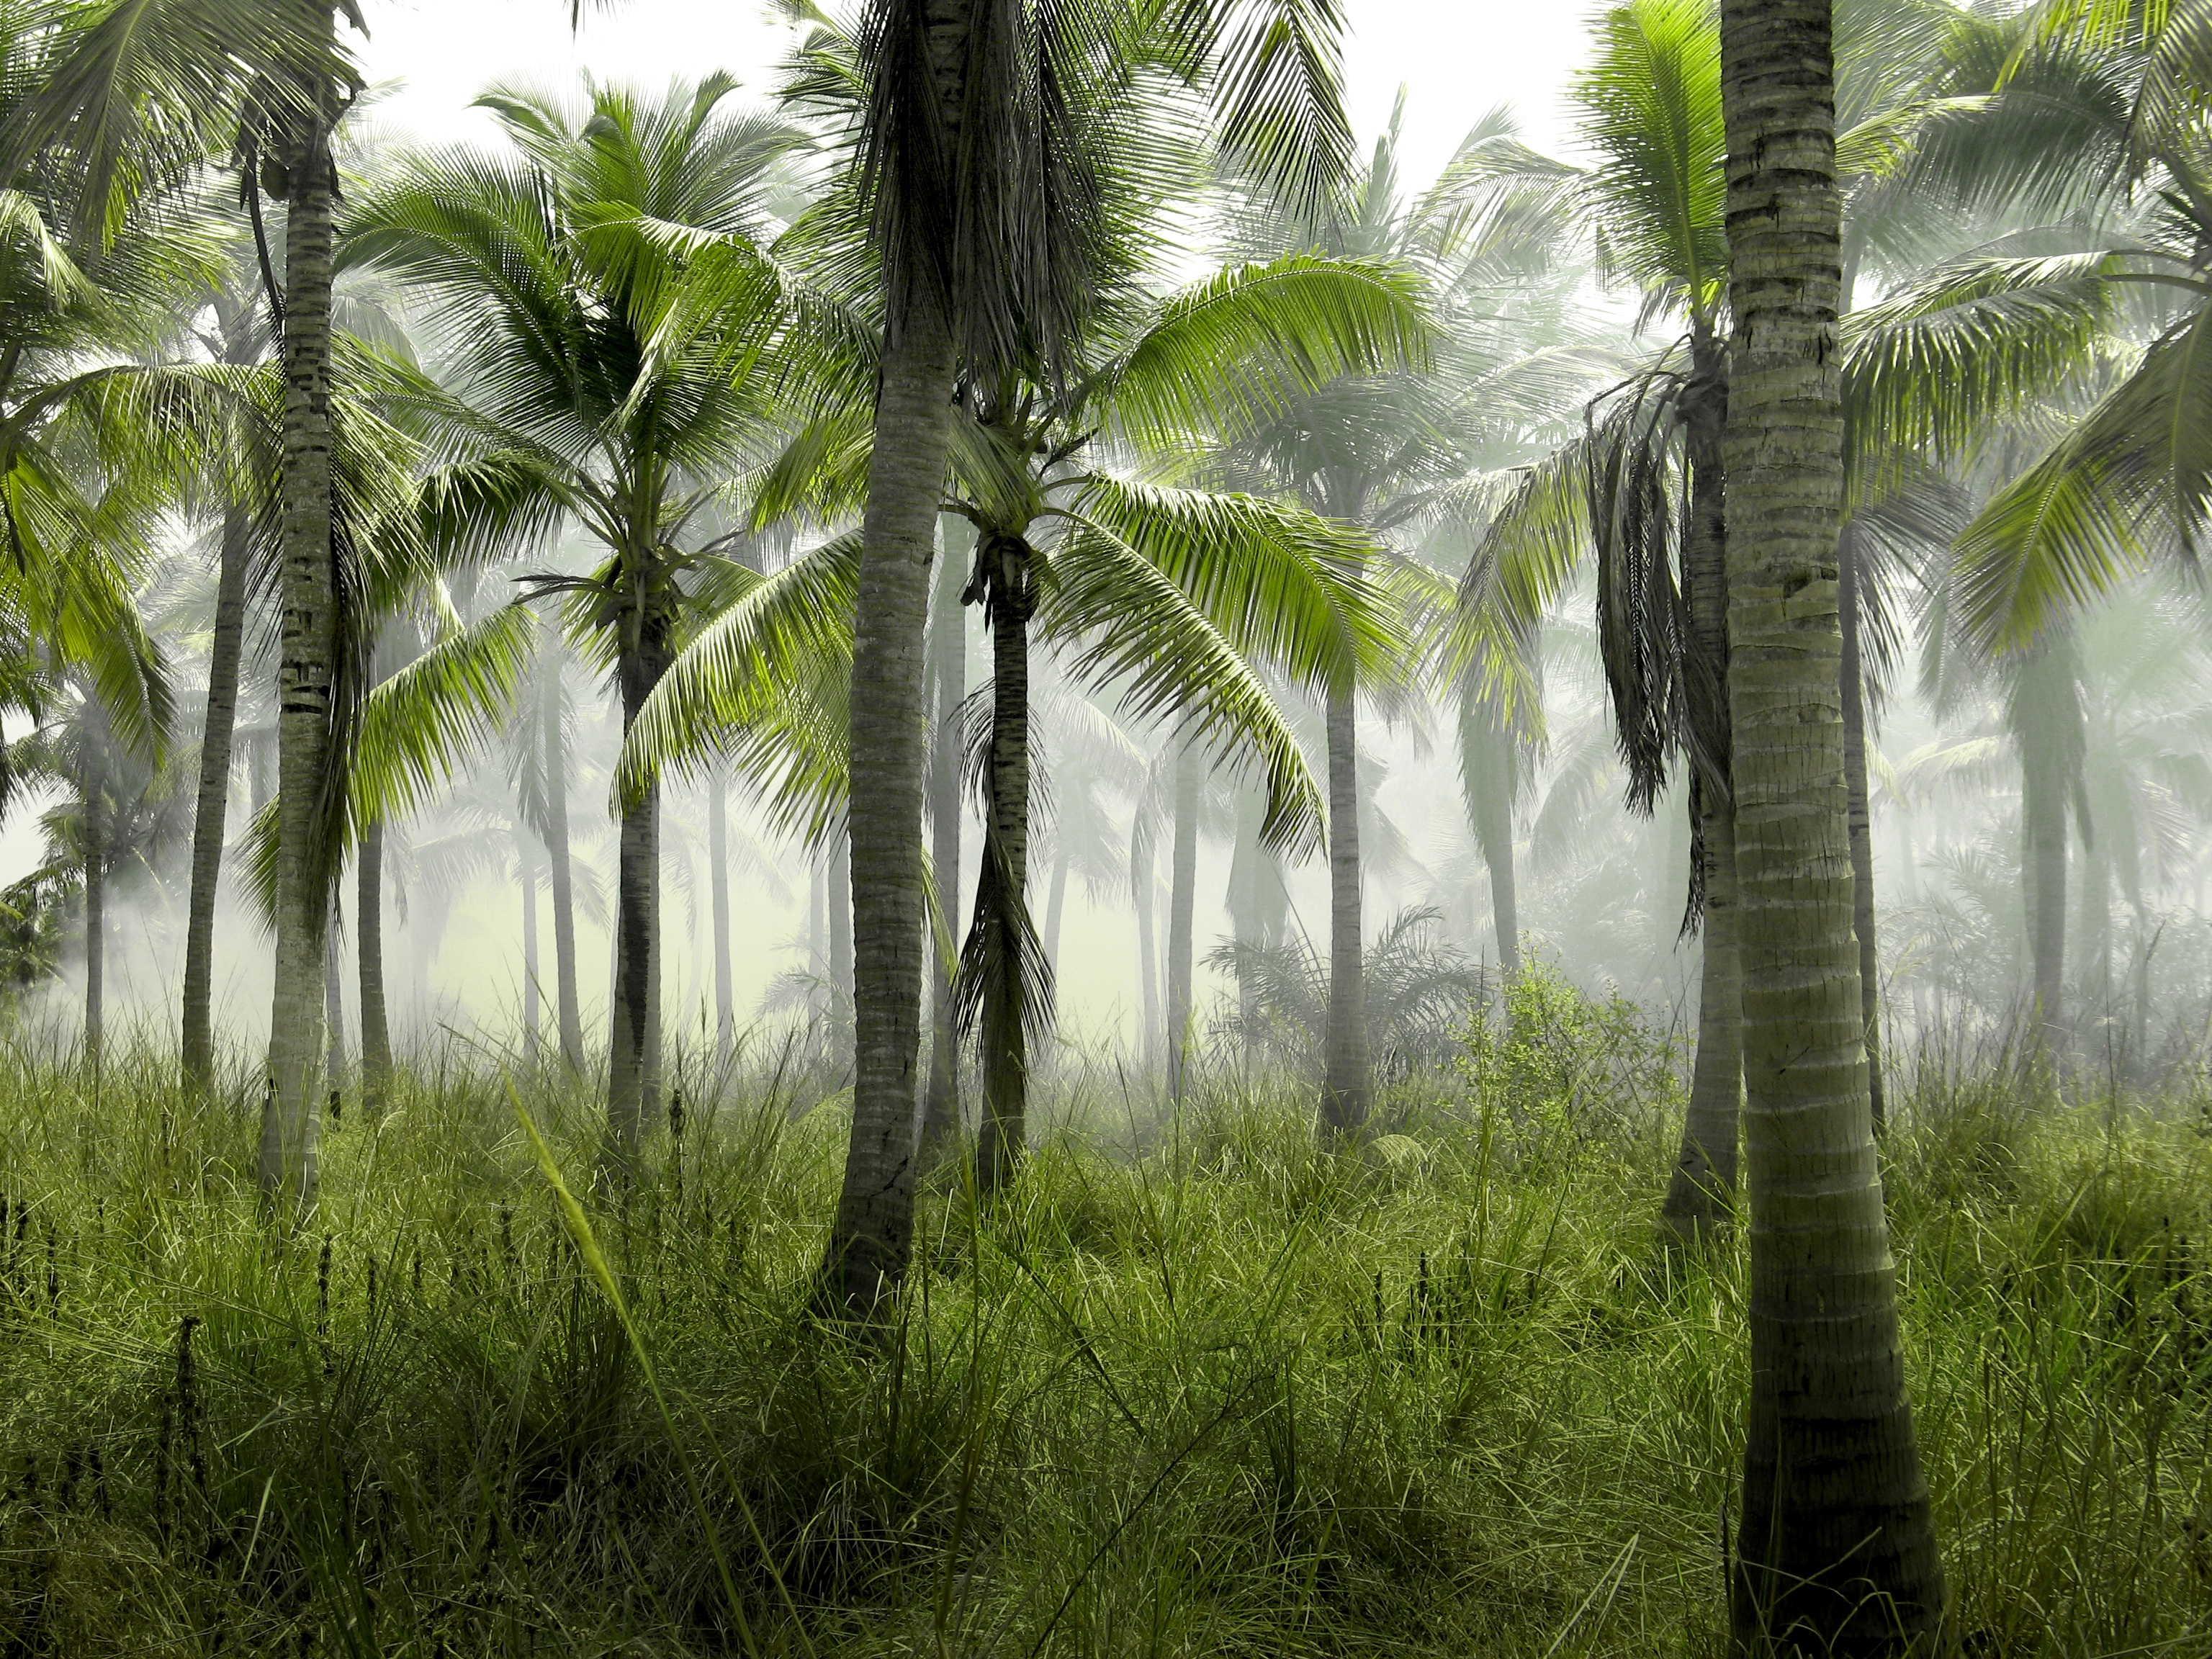
tree, forest, grass, plant, fog, mist, sunlight, morning, green, jungle, palm, botany, vegetation, rainforest, wetland, plantation, woodland, habitat, tropics, ecosystem, biome, natural environment, atmospheric phenomenon, woody plant, land plant, arecales, palm family